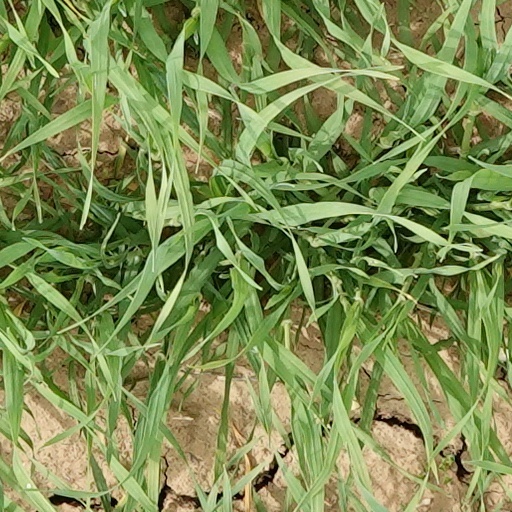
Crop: wheat